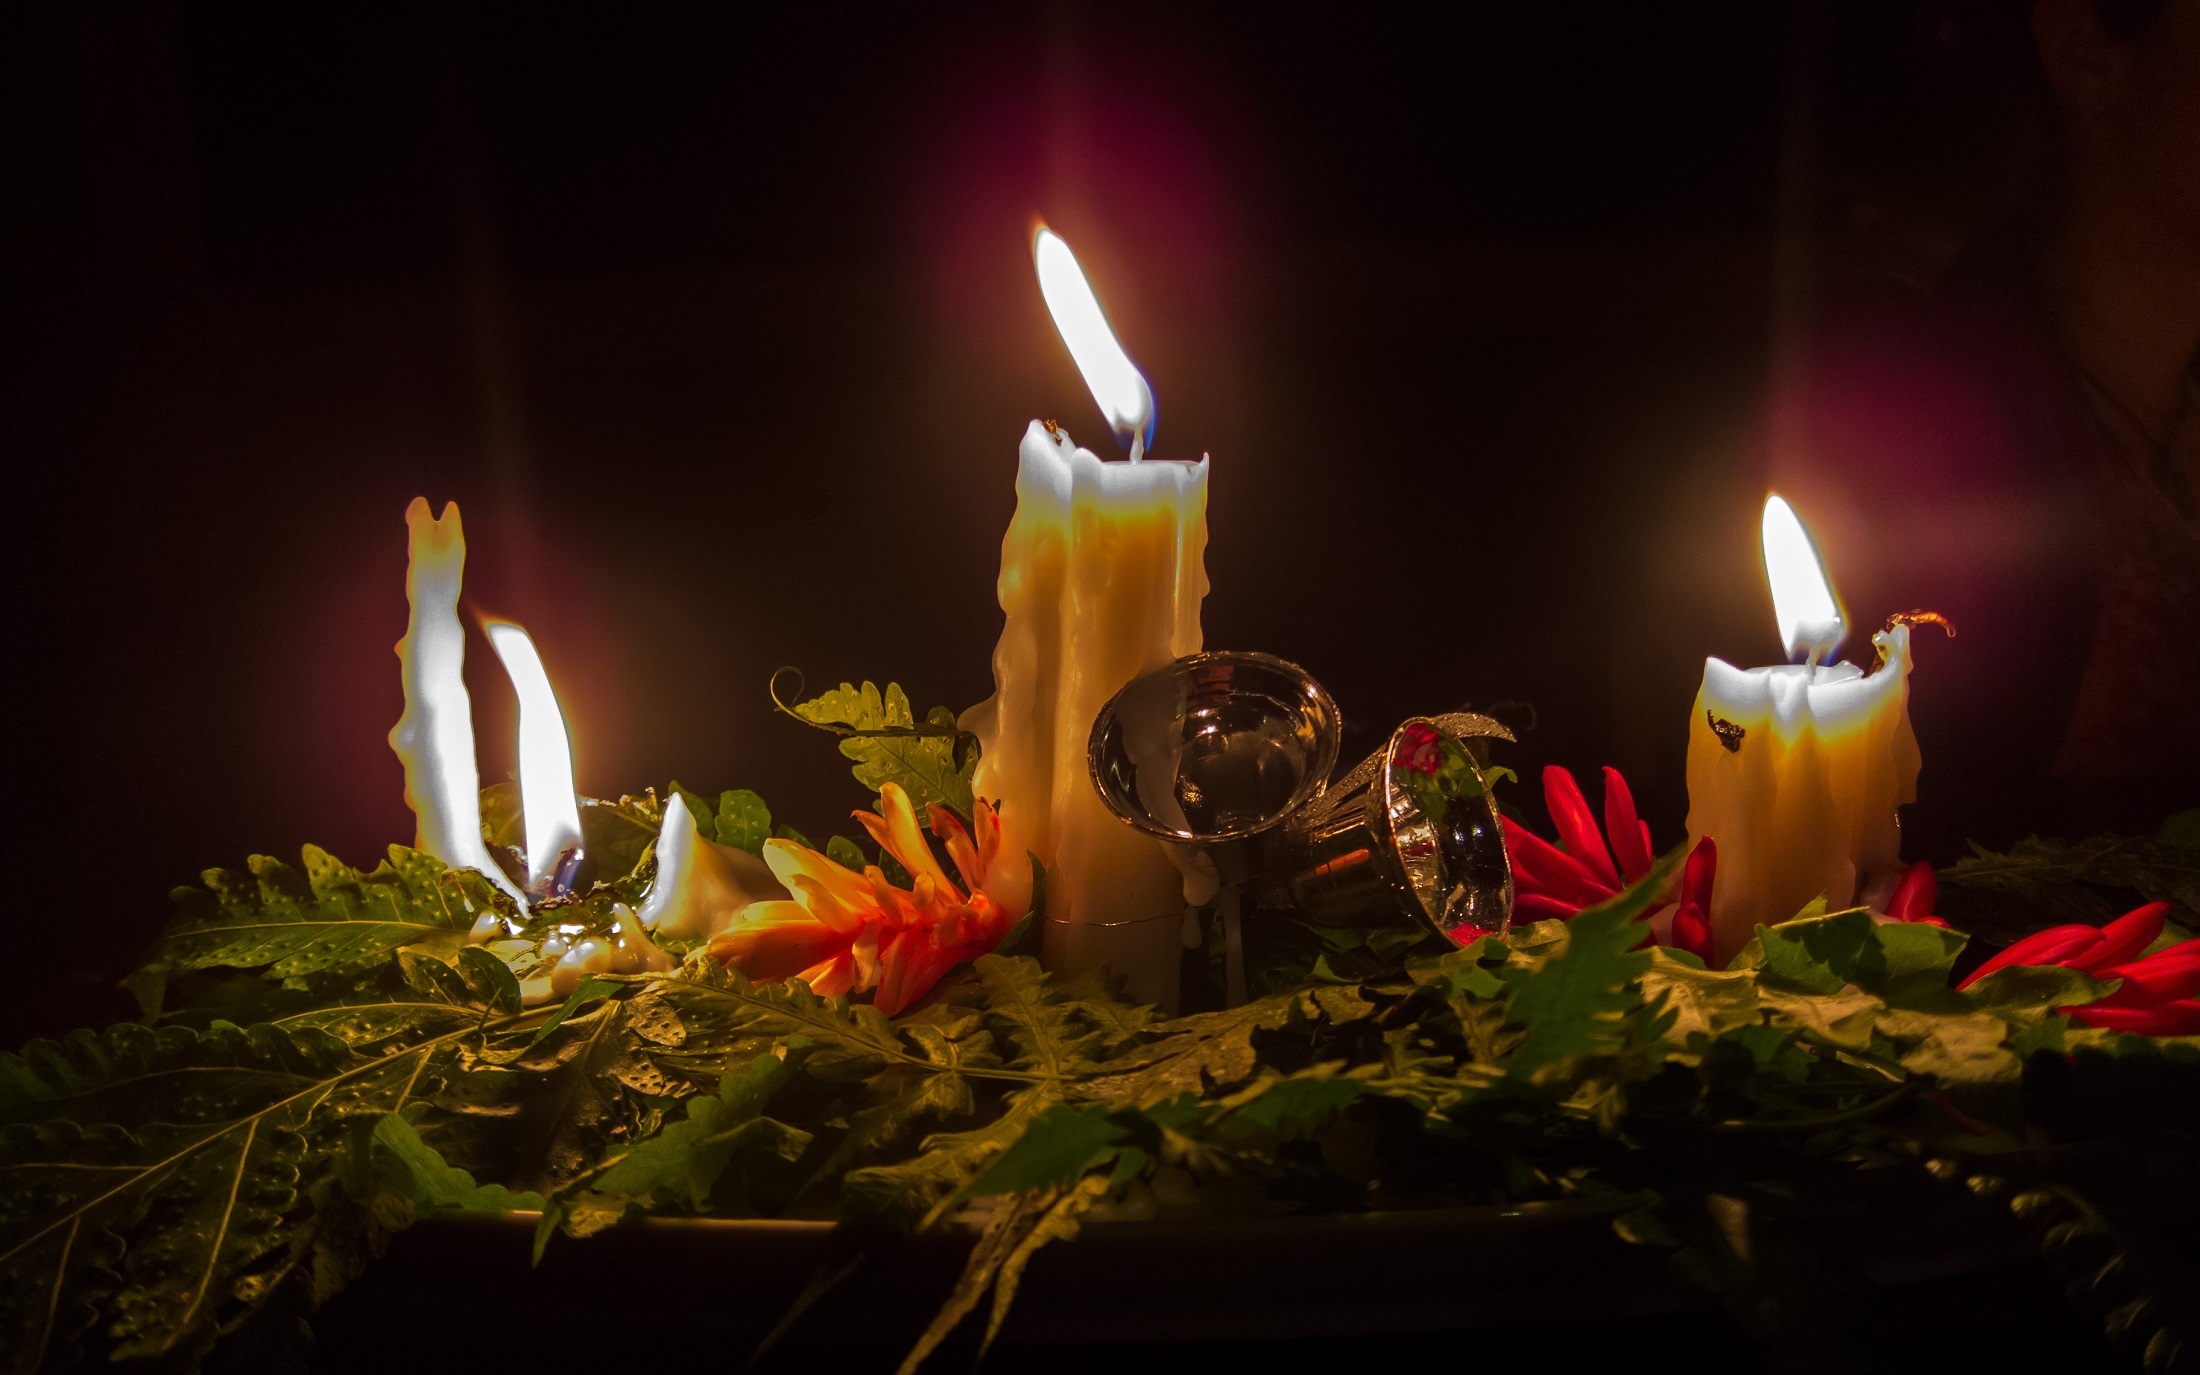
light, night, flower, celebration, decoration, red, color, holiday, candle, christmas, lighting, greenery, candlestick, festive, christmas decoration, lights, burning, branches, flames, candlelight, bells, wax, christmas candles